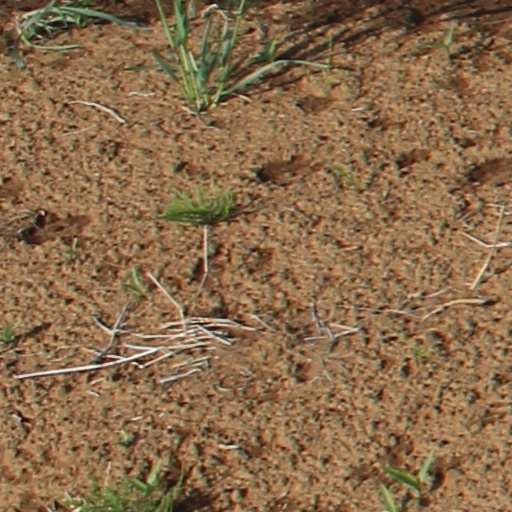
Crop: wheat